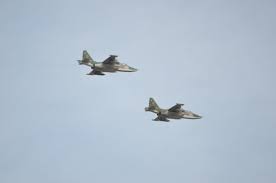
Label: Air Defense